Robert Baker Aitken

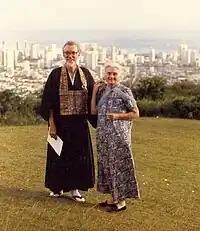
Robert Baker Aitken and Anne Hopkins Aitken

Robert Aitken or Bob, as he liked to be called, was born to Robert Thomas Aitken and Gladys Page Baker in Philadelphia, Pennsylvania, in 1917. He was raised in Hawaii from the age of five. He was the son of a war enthusiast and was a rebel and loner in the 1930s and 40s before the war.